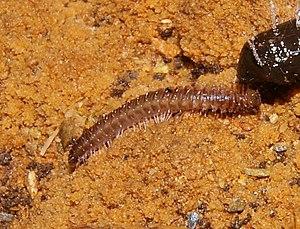
Polymicrodon près d'un excrément
La biospéologie, quelquefois nommée biospéléologie, est l'étude des organismes cavernicoles, c'est-à-dire vivant à l'intérieur des cavités terrestres.